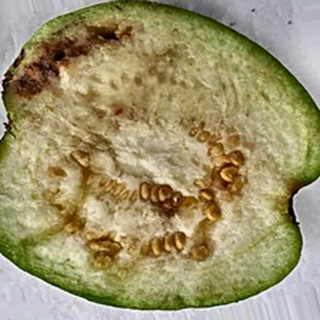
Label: guava_fruit_fly